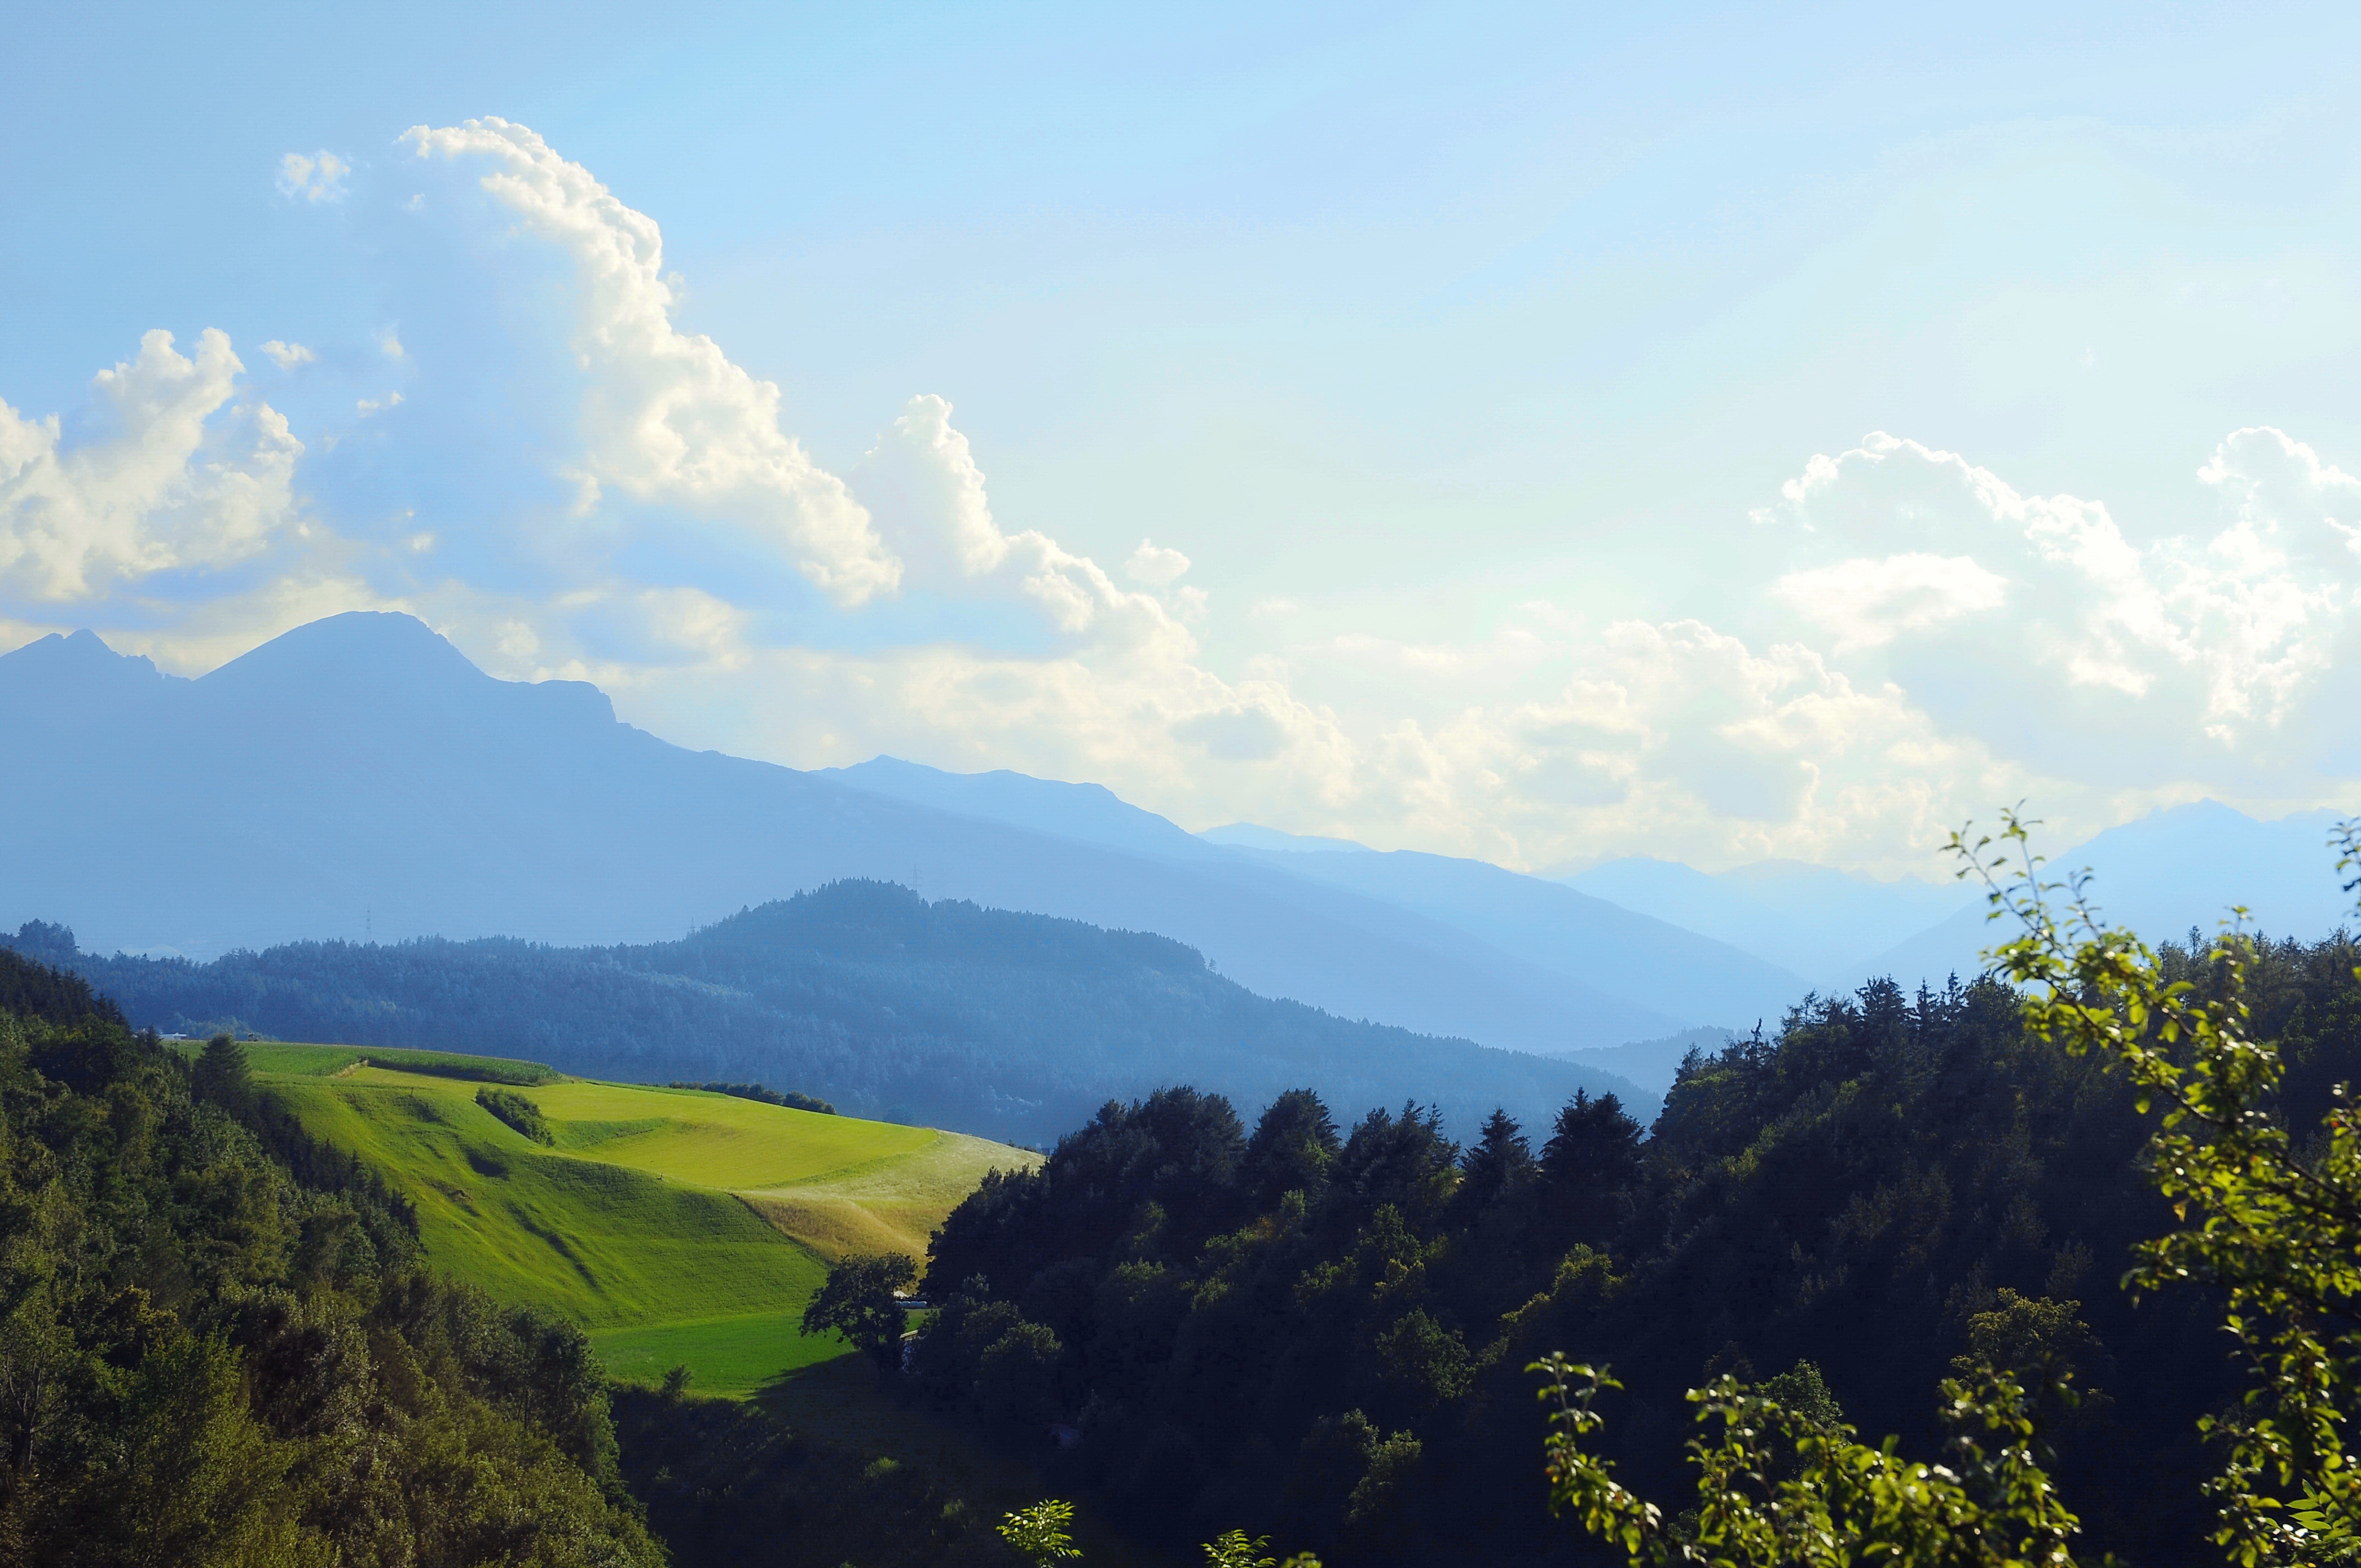
landscape, nature, mountain, cloud, sky, meadow, sunlight, hill, valley, mountain range, green, ridge, plain, clouds, mountains, alps, grassland, forests, plateau, ecosystem, rural area, landform, reported, geographical feature, atmospheric phenomenon, mountainous landforms